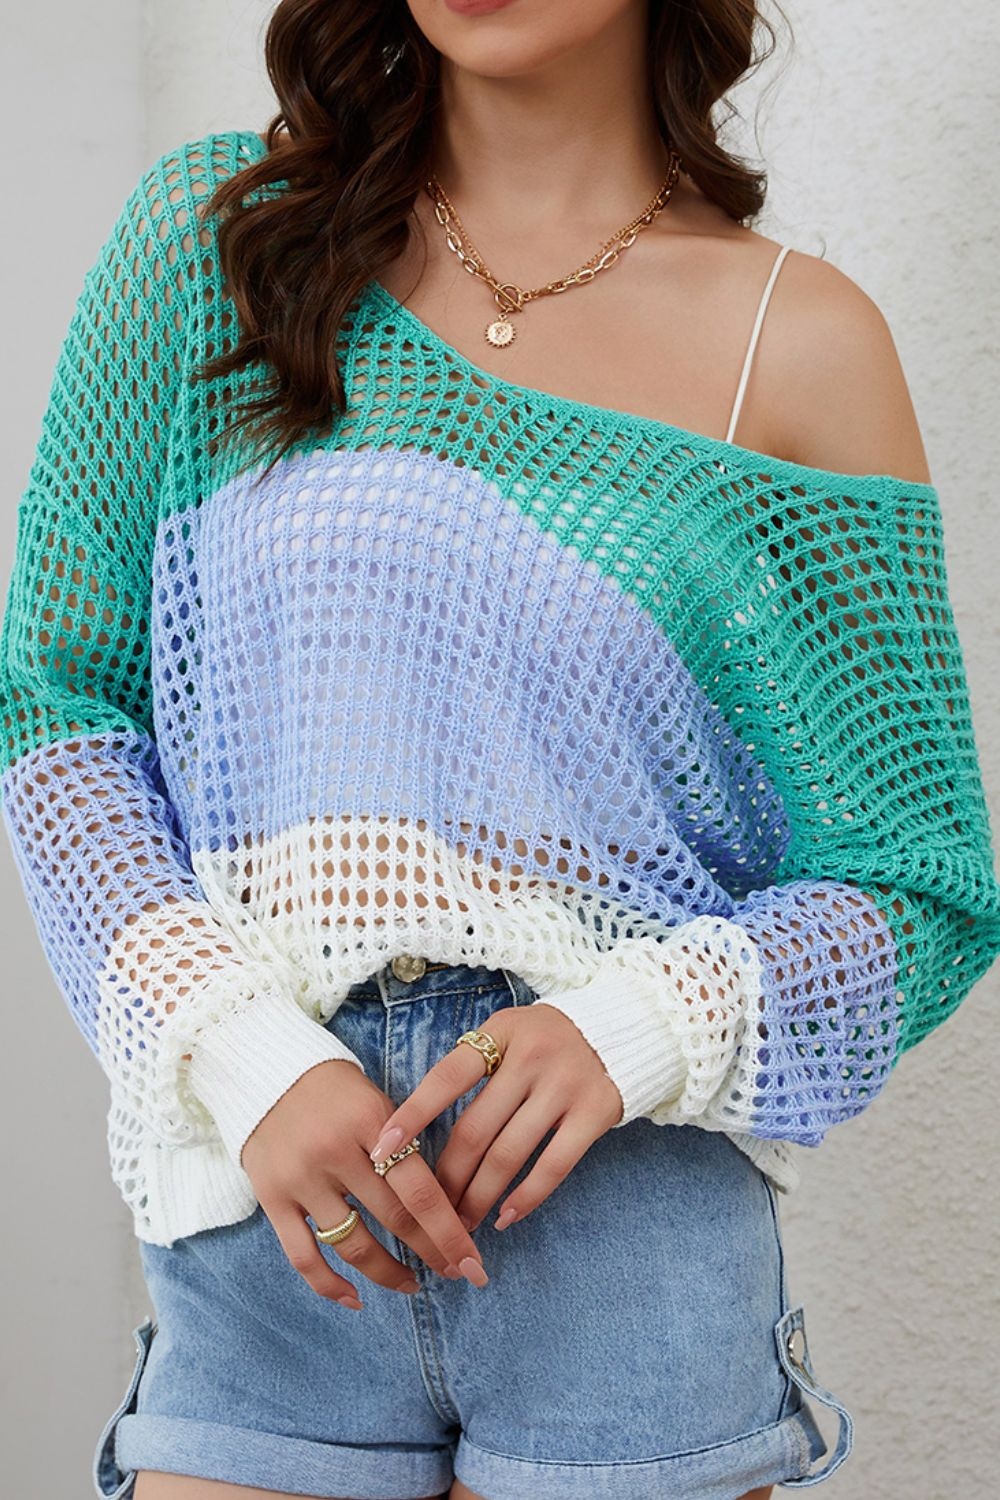
Twisted Back Color Block Long Sleeve Knit Cover Up
Features: Openwork, Twisted Stretch: Slightly stretchy Material composition: 100% acrylic Care instructions: Machine wash cold. Tumble dry low. Imported Product Measurements (Measurements by inches) & Size Conversion Size US Top Length Bust Sleeve Length M 6/8 22.8 43.3 19.3 L 10/12 23.6 45.3 19.7 XL 14/16 24.4 48.4 20.1
Brand: Trendsi
Category: Apparel & Accessories > Clothing > Swimwear > Cover Ups